English cricket team against Pakistan in the UAE in 2011–12

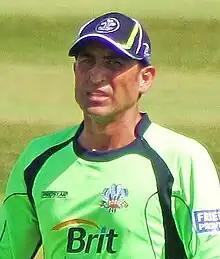
Younis Khan-made 1st century of the series

Pakistan won the toss and elected to bat. Pakistan made one change, Aizaz Cheema back in for Junaid Khan. Pakistan side bundled out for 99 runs in first innings avoiding their lowest Test score against England thanks only to 45 from Asad Shafiq. It was 14th time, Pakistan were bowled out for a score under 100. Stuart Broad and James Anderson, made full use of encouraging conditions and shared 7 wickets. By the close, England were 104 for 6.